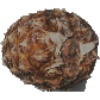
Label: Pineapple 1